Legacy: A Mormon Journey

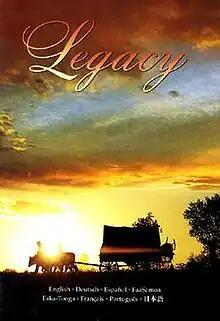
DVD Cover

Legacy: A Mormon Journey is a 53-minute film produced by the Church of Jesus Christ of Latter-day Saints. "Legacy" depicts the life of two recent converts from the 1830s to the 1890s. The characters are fictional, though the events they experience are historical.